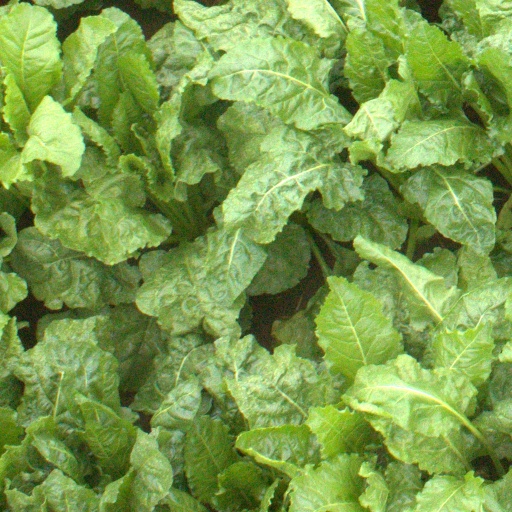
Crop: sugar beet